Todalen Church

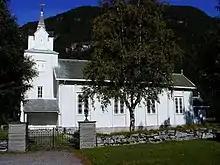
View of the church

Todalen Church is a parish church of the Church of Norway in Surnadal Municipality in Møre og Romsdal county, Norway. It is located in the village of Todalsøra. It is the church for the Todalen parish which is part of the Indre Nordmøre prosti (deanery) in the Diocese of Møre. The white, wooden church was built in a long church design in 1861 using plans drawn up by the architect Jacob Wilhelm Nordan. The church seats about 250 people.